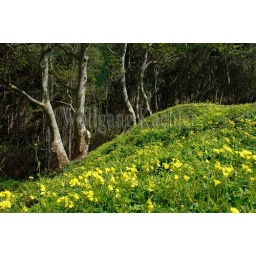
Portugal, azores islands, graciosa island, oxalis flowers growing in meadow, trees